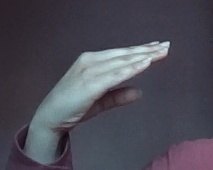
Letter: jeem